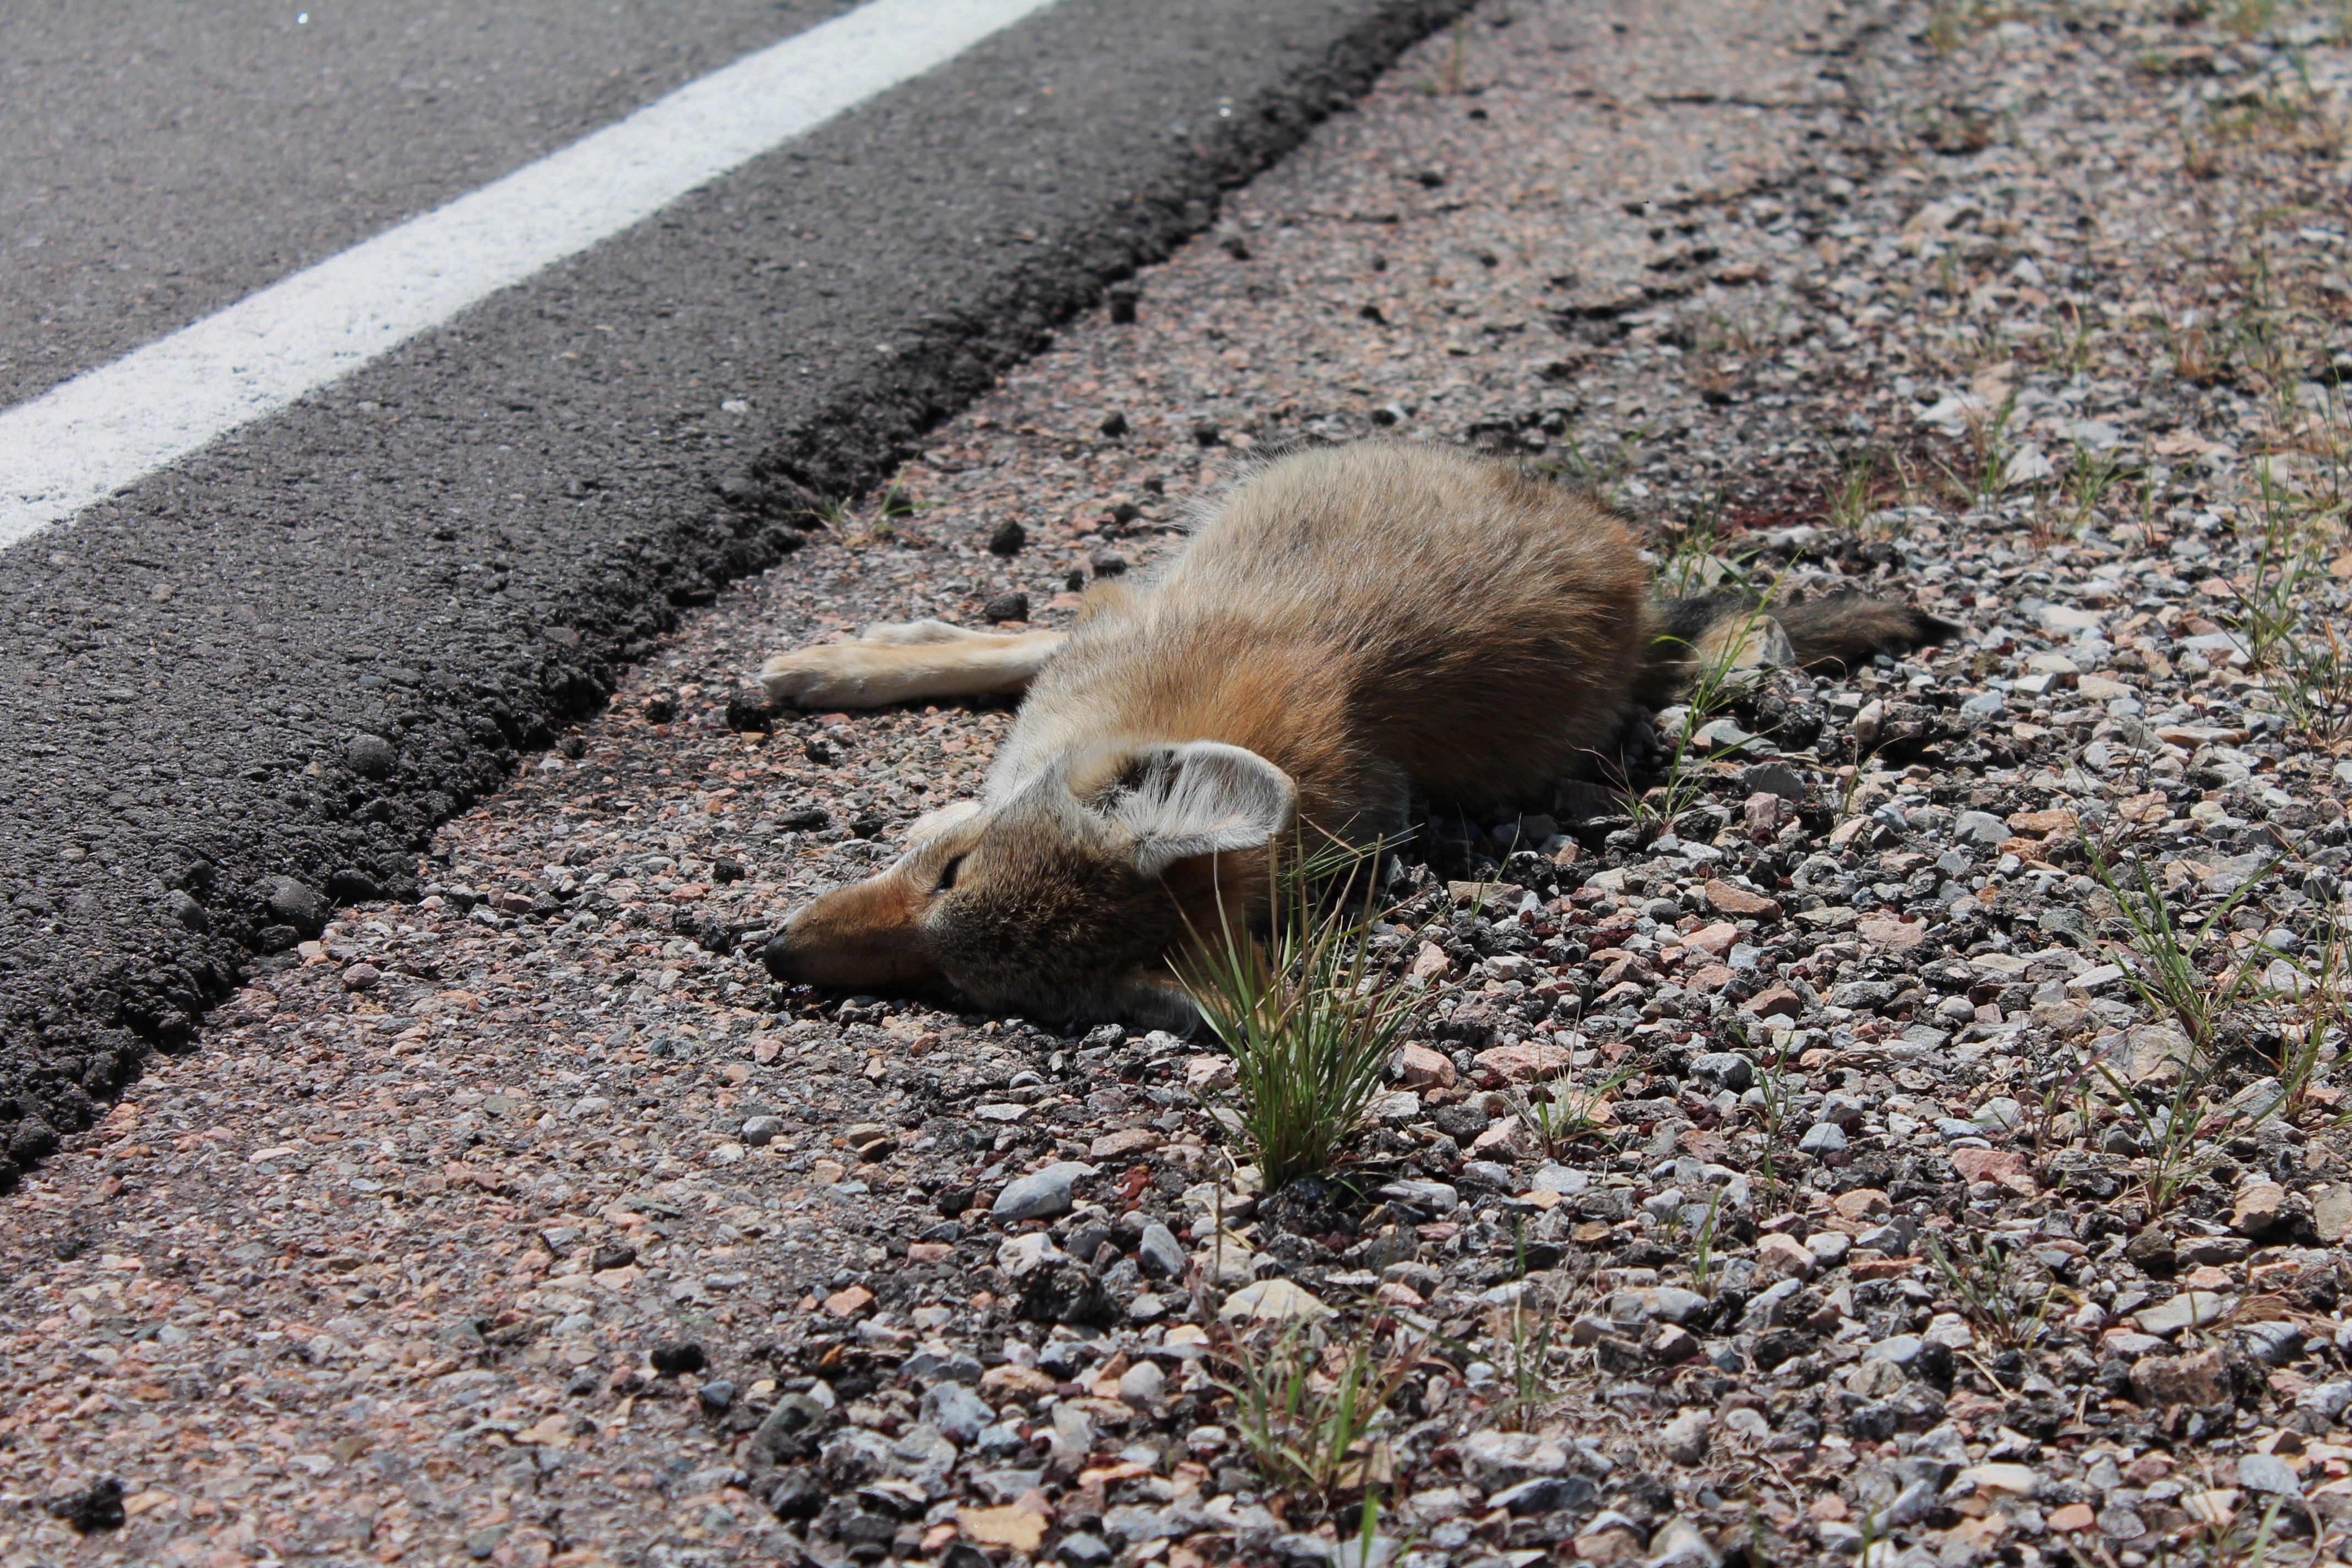
wildlife, zoo, mammal, fox, dead, fauna, new mexico, vertebrate, caution, mink, fatality, killed, roadkill, road safety, animal crossing, shrinking wildlife habitat, population decline, highway danger, shrinking habitat